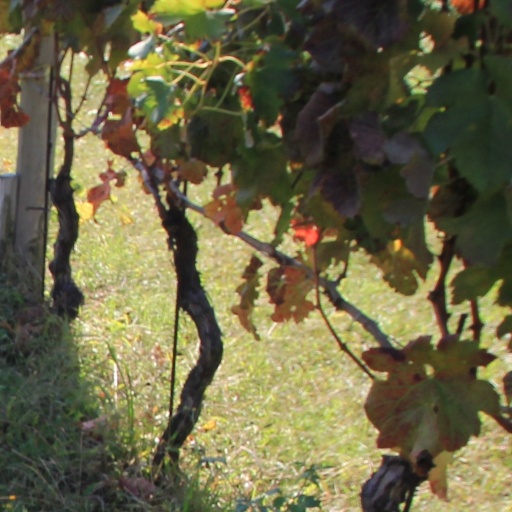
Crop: grape